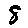
Label: 8